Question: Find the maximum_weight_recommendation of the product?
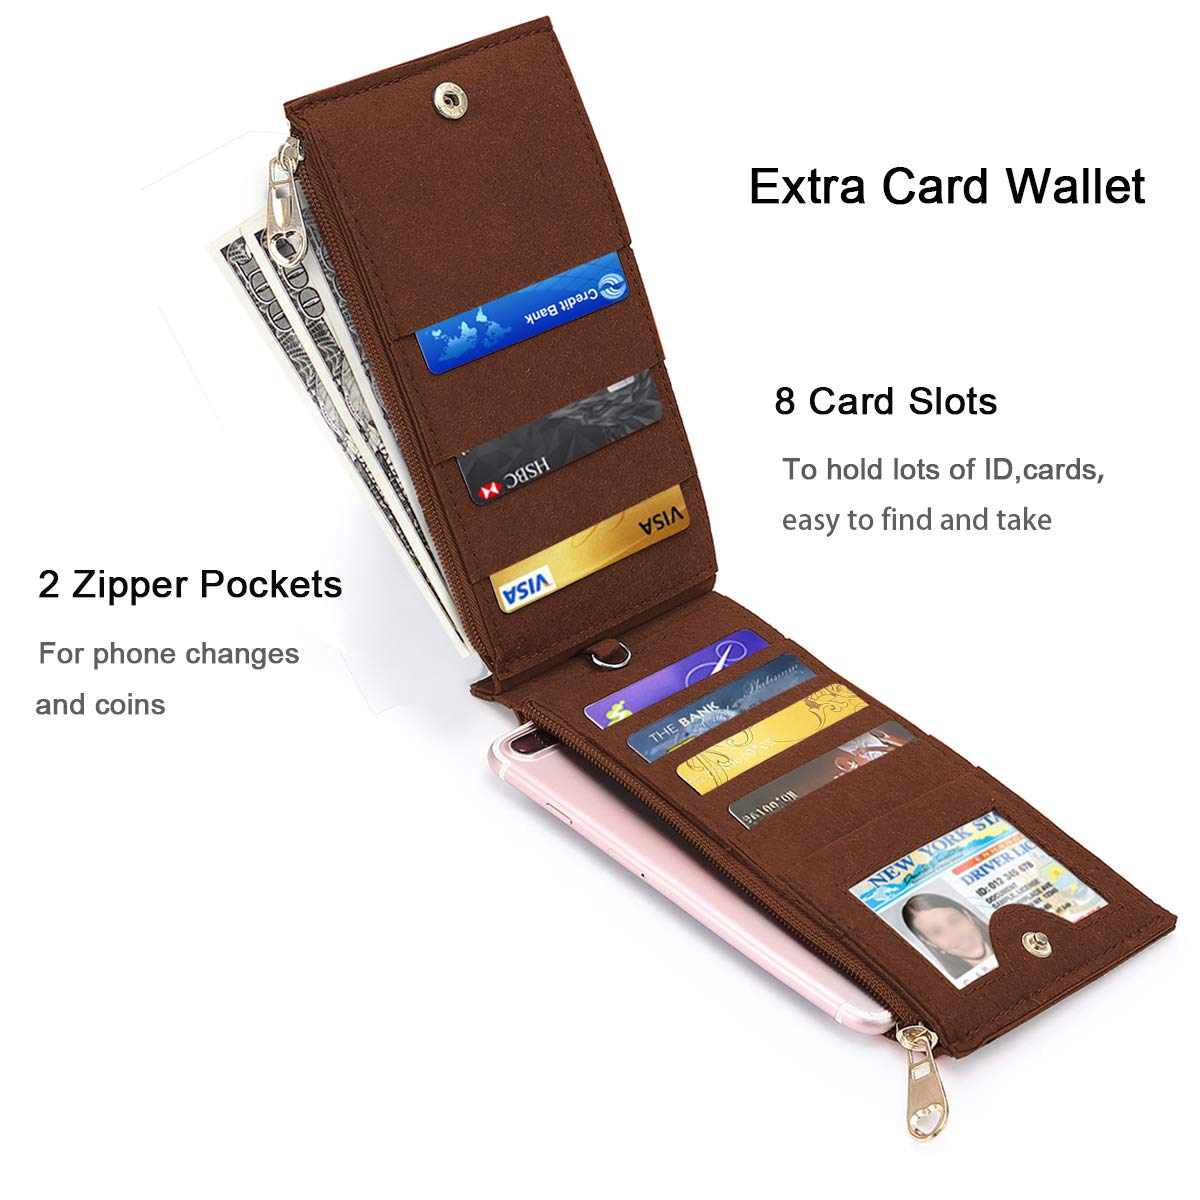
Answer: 96100.0 ton